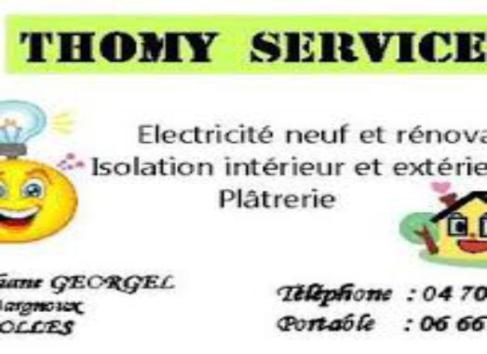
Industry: Food